Imperial Russian Army

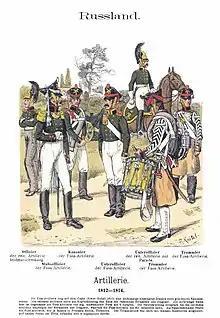
Russian artillerymen in 1812–1814

The War of the Fourth Coalition (1806–1807) involving Prussia, Russia, Saxony, Sweden and the United Kingdom against France formed within months of the collapse of the previous coalition. In August 1806, King Frederick William III of Prussia made the decision to go to war independently of any other great power except neighbouring Russia. Another course of action might have involved declaring war the previous year and joining Austria and Russia. This might have contained Napoleon and prevented the Allied disaster in the Battle of Austerlitz. In any event, the Russian Army, an ally of Prussia, still remained far away when Prussia declared war.